Brighton Abattoir

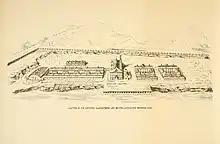
An 1872 drawing by architect Martin of the Brighton Abattoir complex.

The Brighton Abattoir was a slaughterhouse located in Brighton, Boston. It operated across Market Street from the Brighton Stock Yards, as cattle would be located into rail cars of the Boston and Albany Railroad and transported west from the yards.